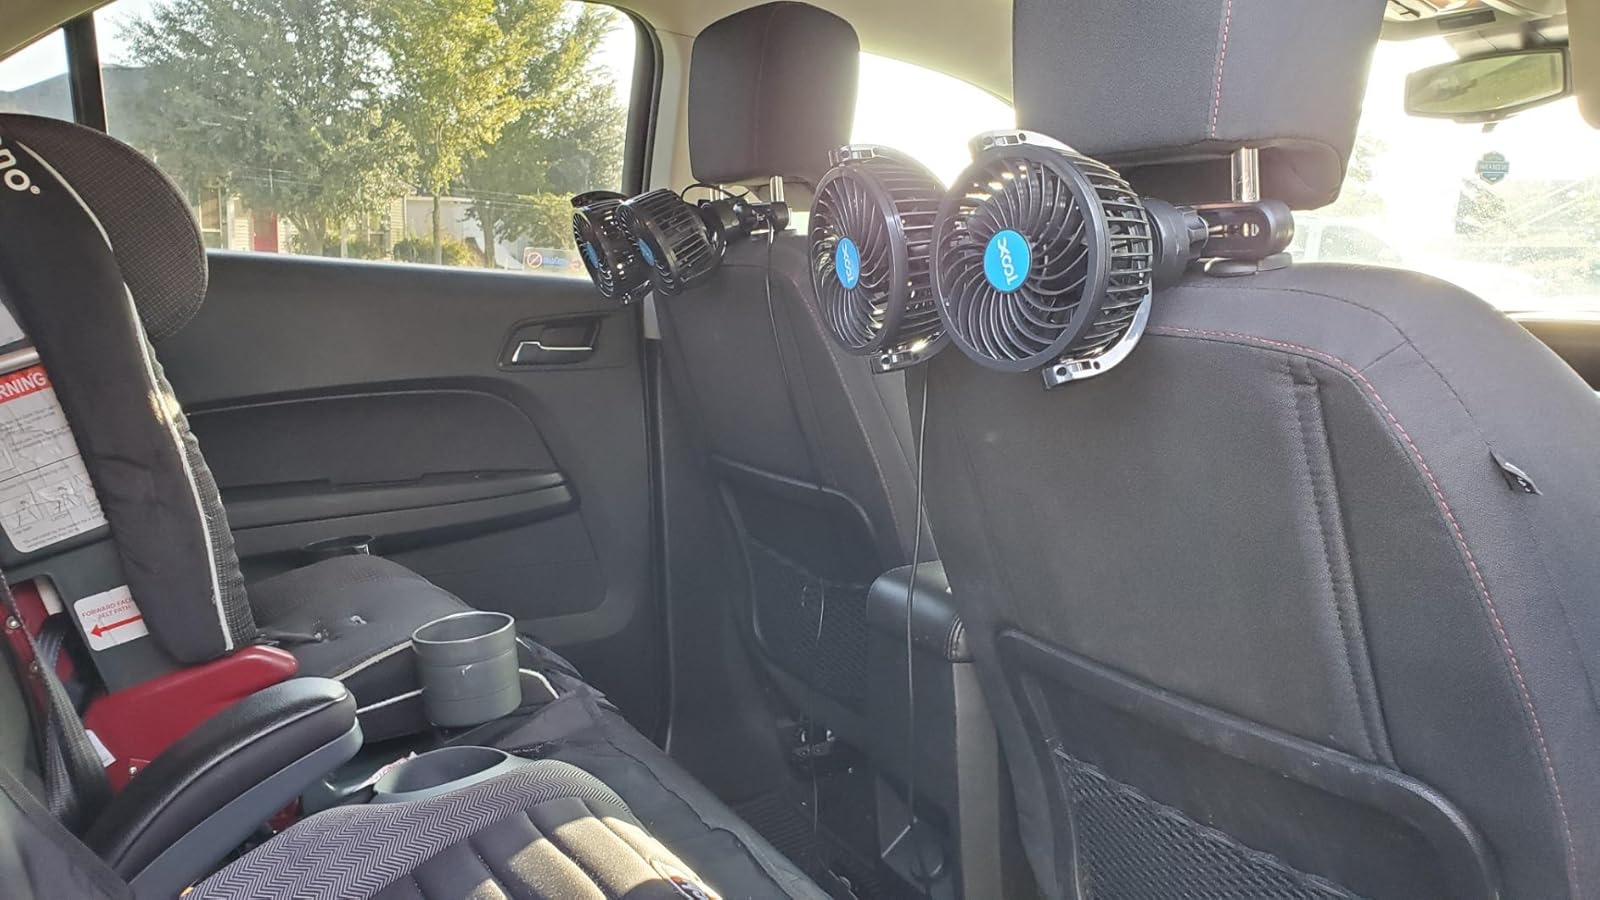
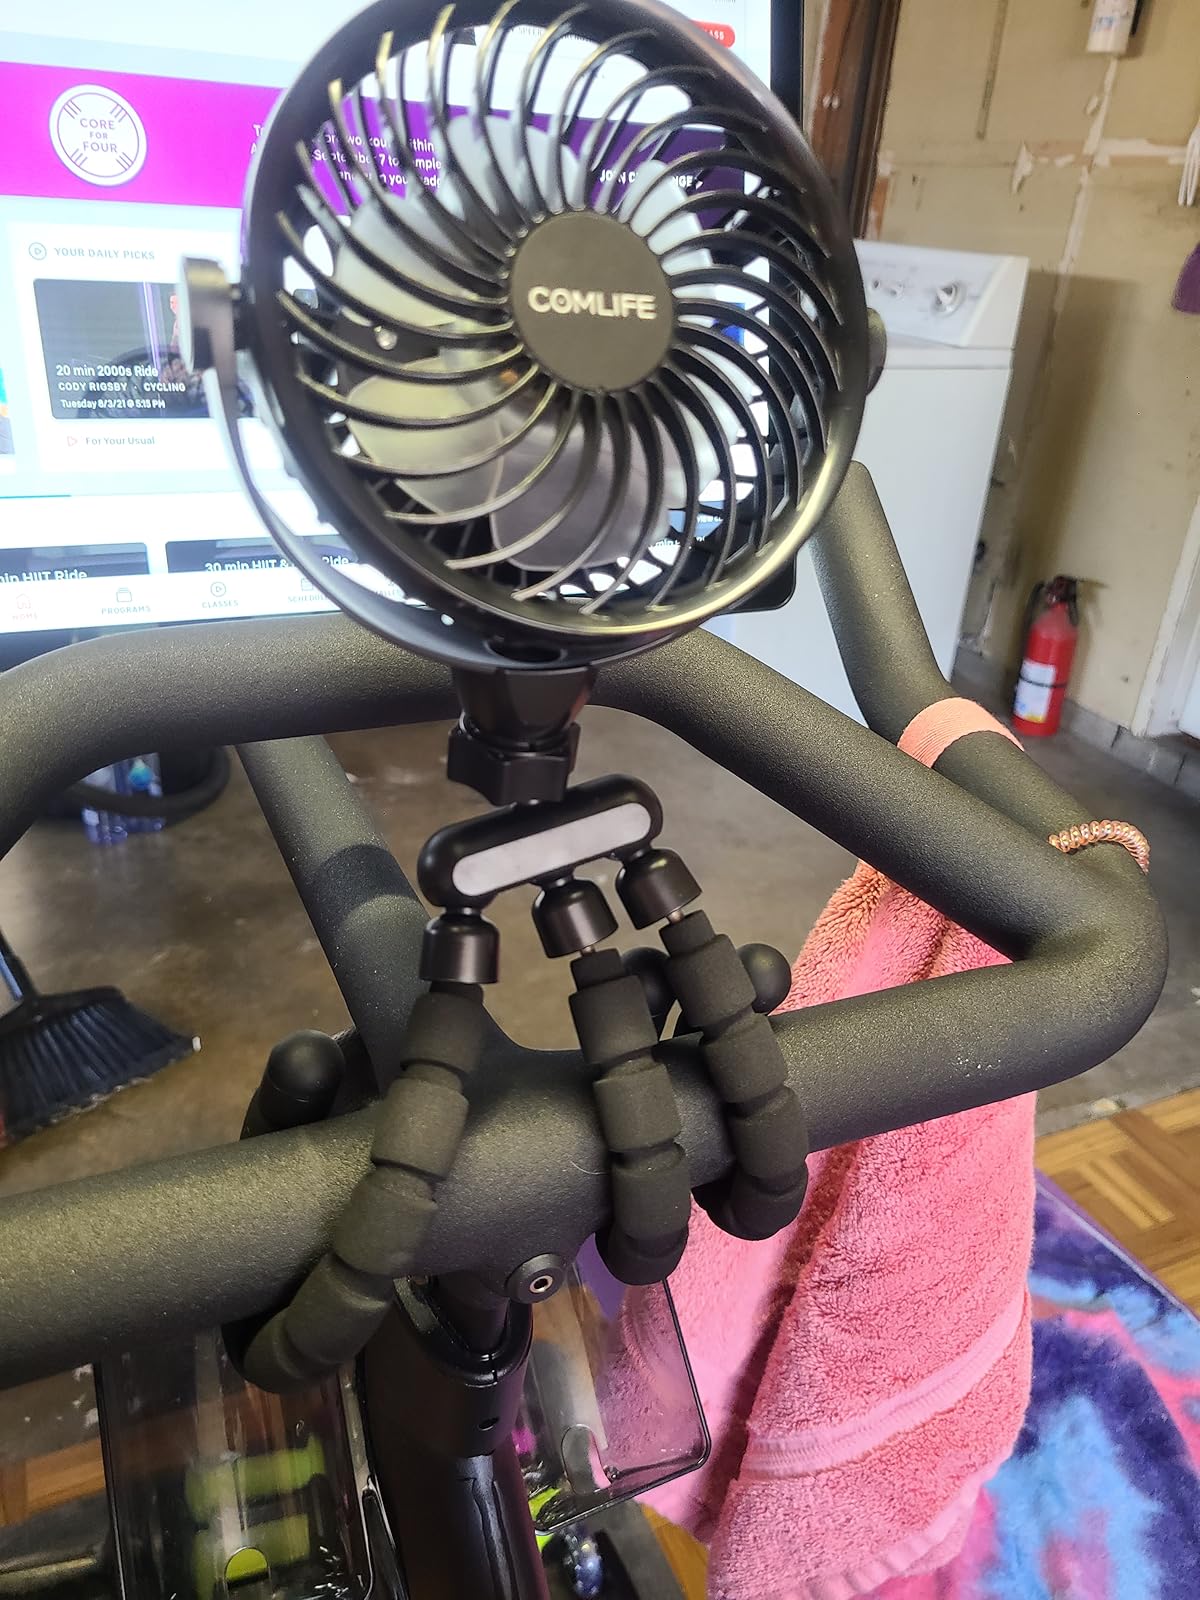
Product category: fan
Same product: no